Stiftsgården

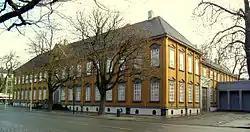
Stiftsgården

Stiftsgården is the royal residence in Trondheim, Norway. It is centrally situated on the city’s most important thoroughfare, Munkegaten. At 140 rooms constituting 4000 m² (43000 ft²), it is one of the largest wooden buildings in Northern Europe, and it has been used by royalty and their guests since 1800.